Frances Sternhagen

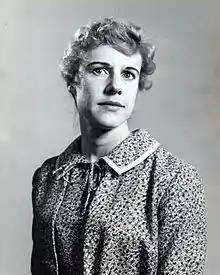
Sternhagen in 1962

Frances Hussey Sternhagen (January 13, 1930 – November 27, 2023) was an American actress. She was known as a character actress who appeared on- and off-Broadway, in movies, and on television for over six decades. Sternhagen received numerous accolades, including two Tony Awards, a Drama Desk Award, and a Saturn Award, as well as nominations for three Primetime Emmy Awards.